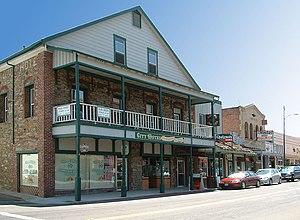
Sonora est le siège du comté de Tuolumne, dans l'État de Californie, aux États-Unis. Elle est également la ville principale du comté. On y retrouve les principales enseignes de la grande distribution et fastfoods.